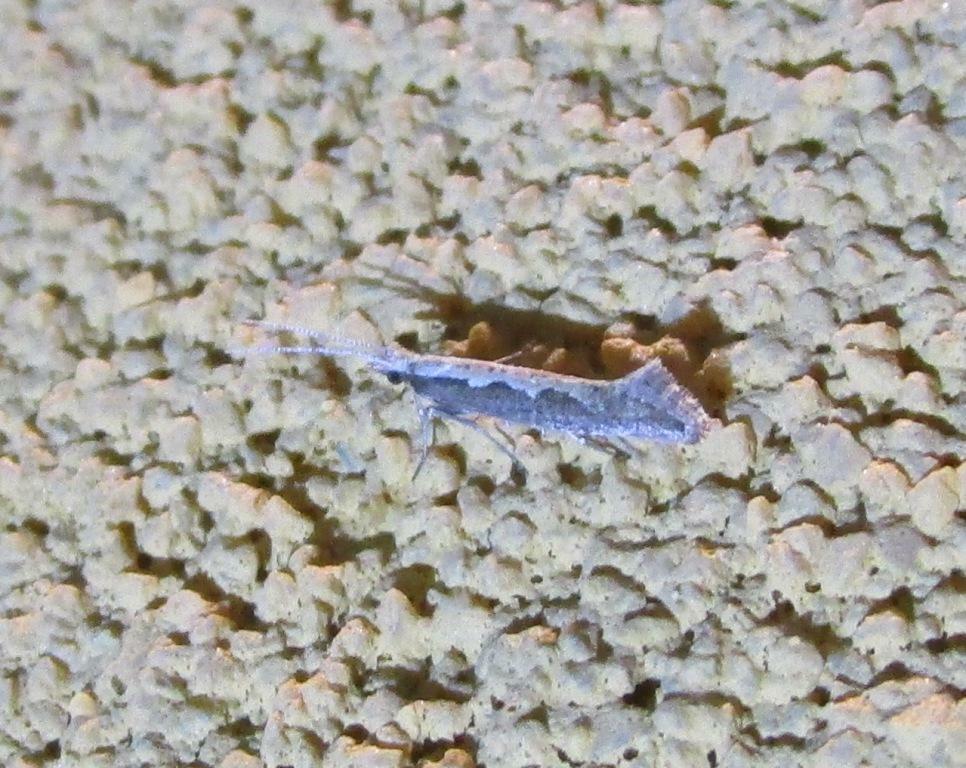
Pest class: diamondback_moth